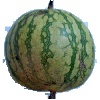
Label: watermelon